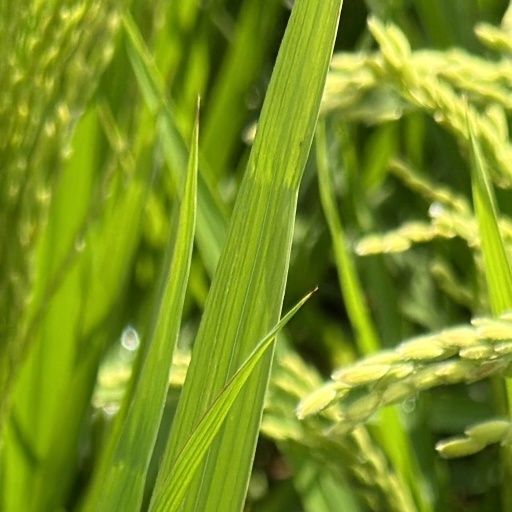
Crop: rice